Kommando Spezialkräfte der Marine

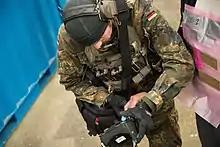
KSM frogman

In the Gulf War, German frogmen completed various operations that are classified by German Intelligence and such.